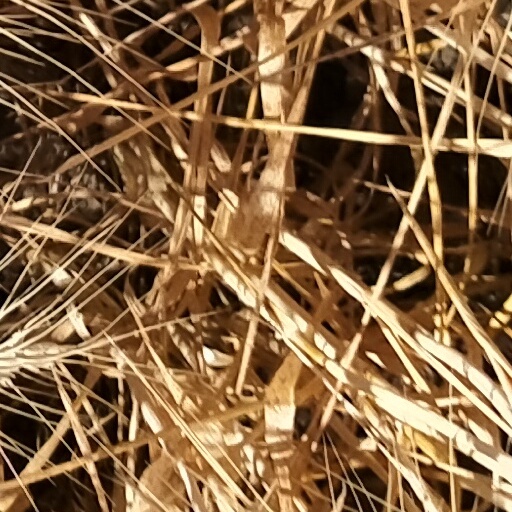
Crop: wheat